Thunder Mountain (Washington)

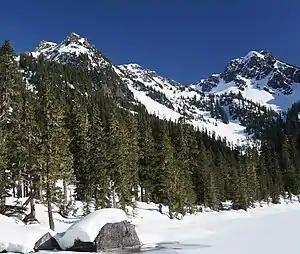
Nimbus (left) and Thunder (right)

The history of the formation of the Cascade Mountains dates back millions of years ago to the late Eocene Epoch. With the North American Plate overriding the Pacific Plate, episodes of volcanic igneous activity persisted. In addition, small fragments of the oceanic and continental lithosphere called terranes created the North Cascades about 50 million years ago.